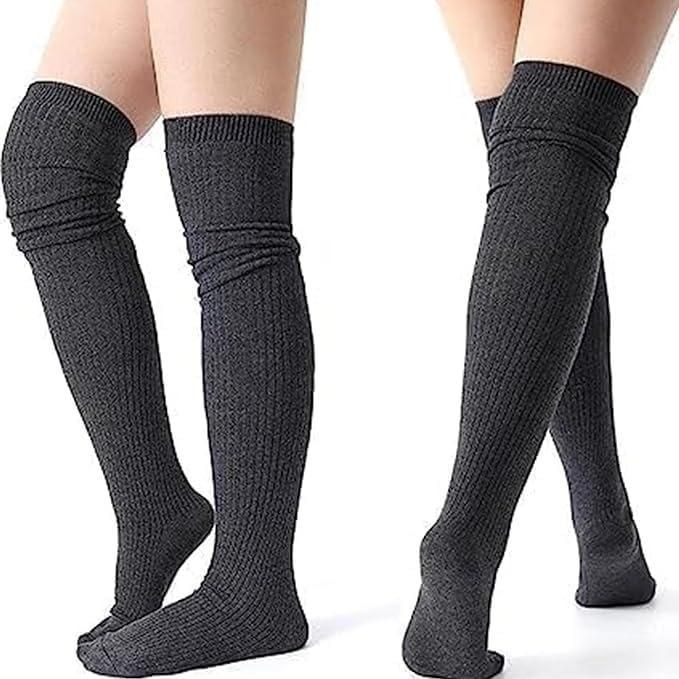
Full Length Warm Socks For Women
Product Name: Full Length Warm Socks For Women Package Contains: Pack of 1 Combo: Pack of 1 Color: Assorted LBH: 28*12*30 Centimeters Weight: 200 gm Winter Socks For Women & Girls Full Length Knee Size Wool Stripe Warm Thigh High Boot Cuffs Socks For Regular use
Brand: fd7v7b-eu
Category: Apparel & Accessories > Clothing > Socks > Heel Socks